Aidan Baker

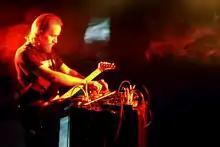
Aidan Baker, in 2008.

Aidan Baker (born 1974) is an electronic musician from Toronto, Ontario, Canada who has released numerous records both as a solo artist and as part of various side projects, including Nadja, ARC, Caudal and Mnemosyne. He has also written several books of poetry.